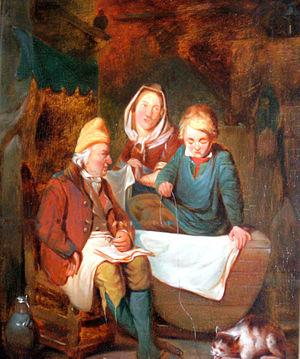
Ferdinand de Braekeleer (le Jeune), né à Anvers en 1828 et mort à Anvers en 1857, est un peintre belge mineur.